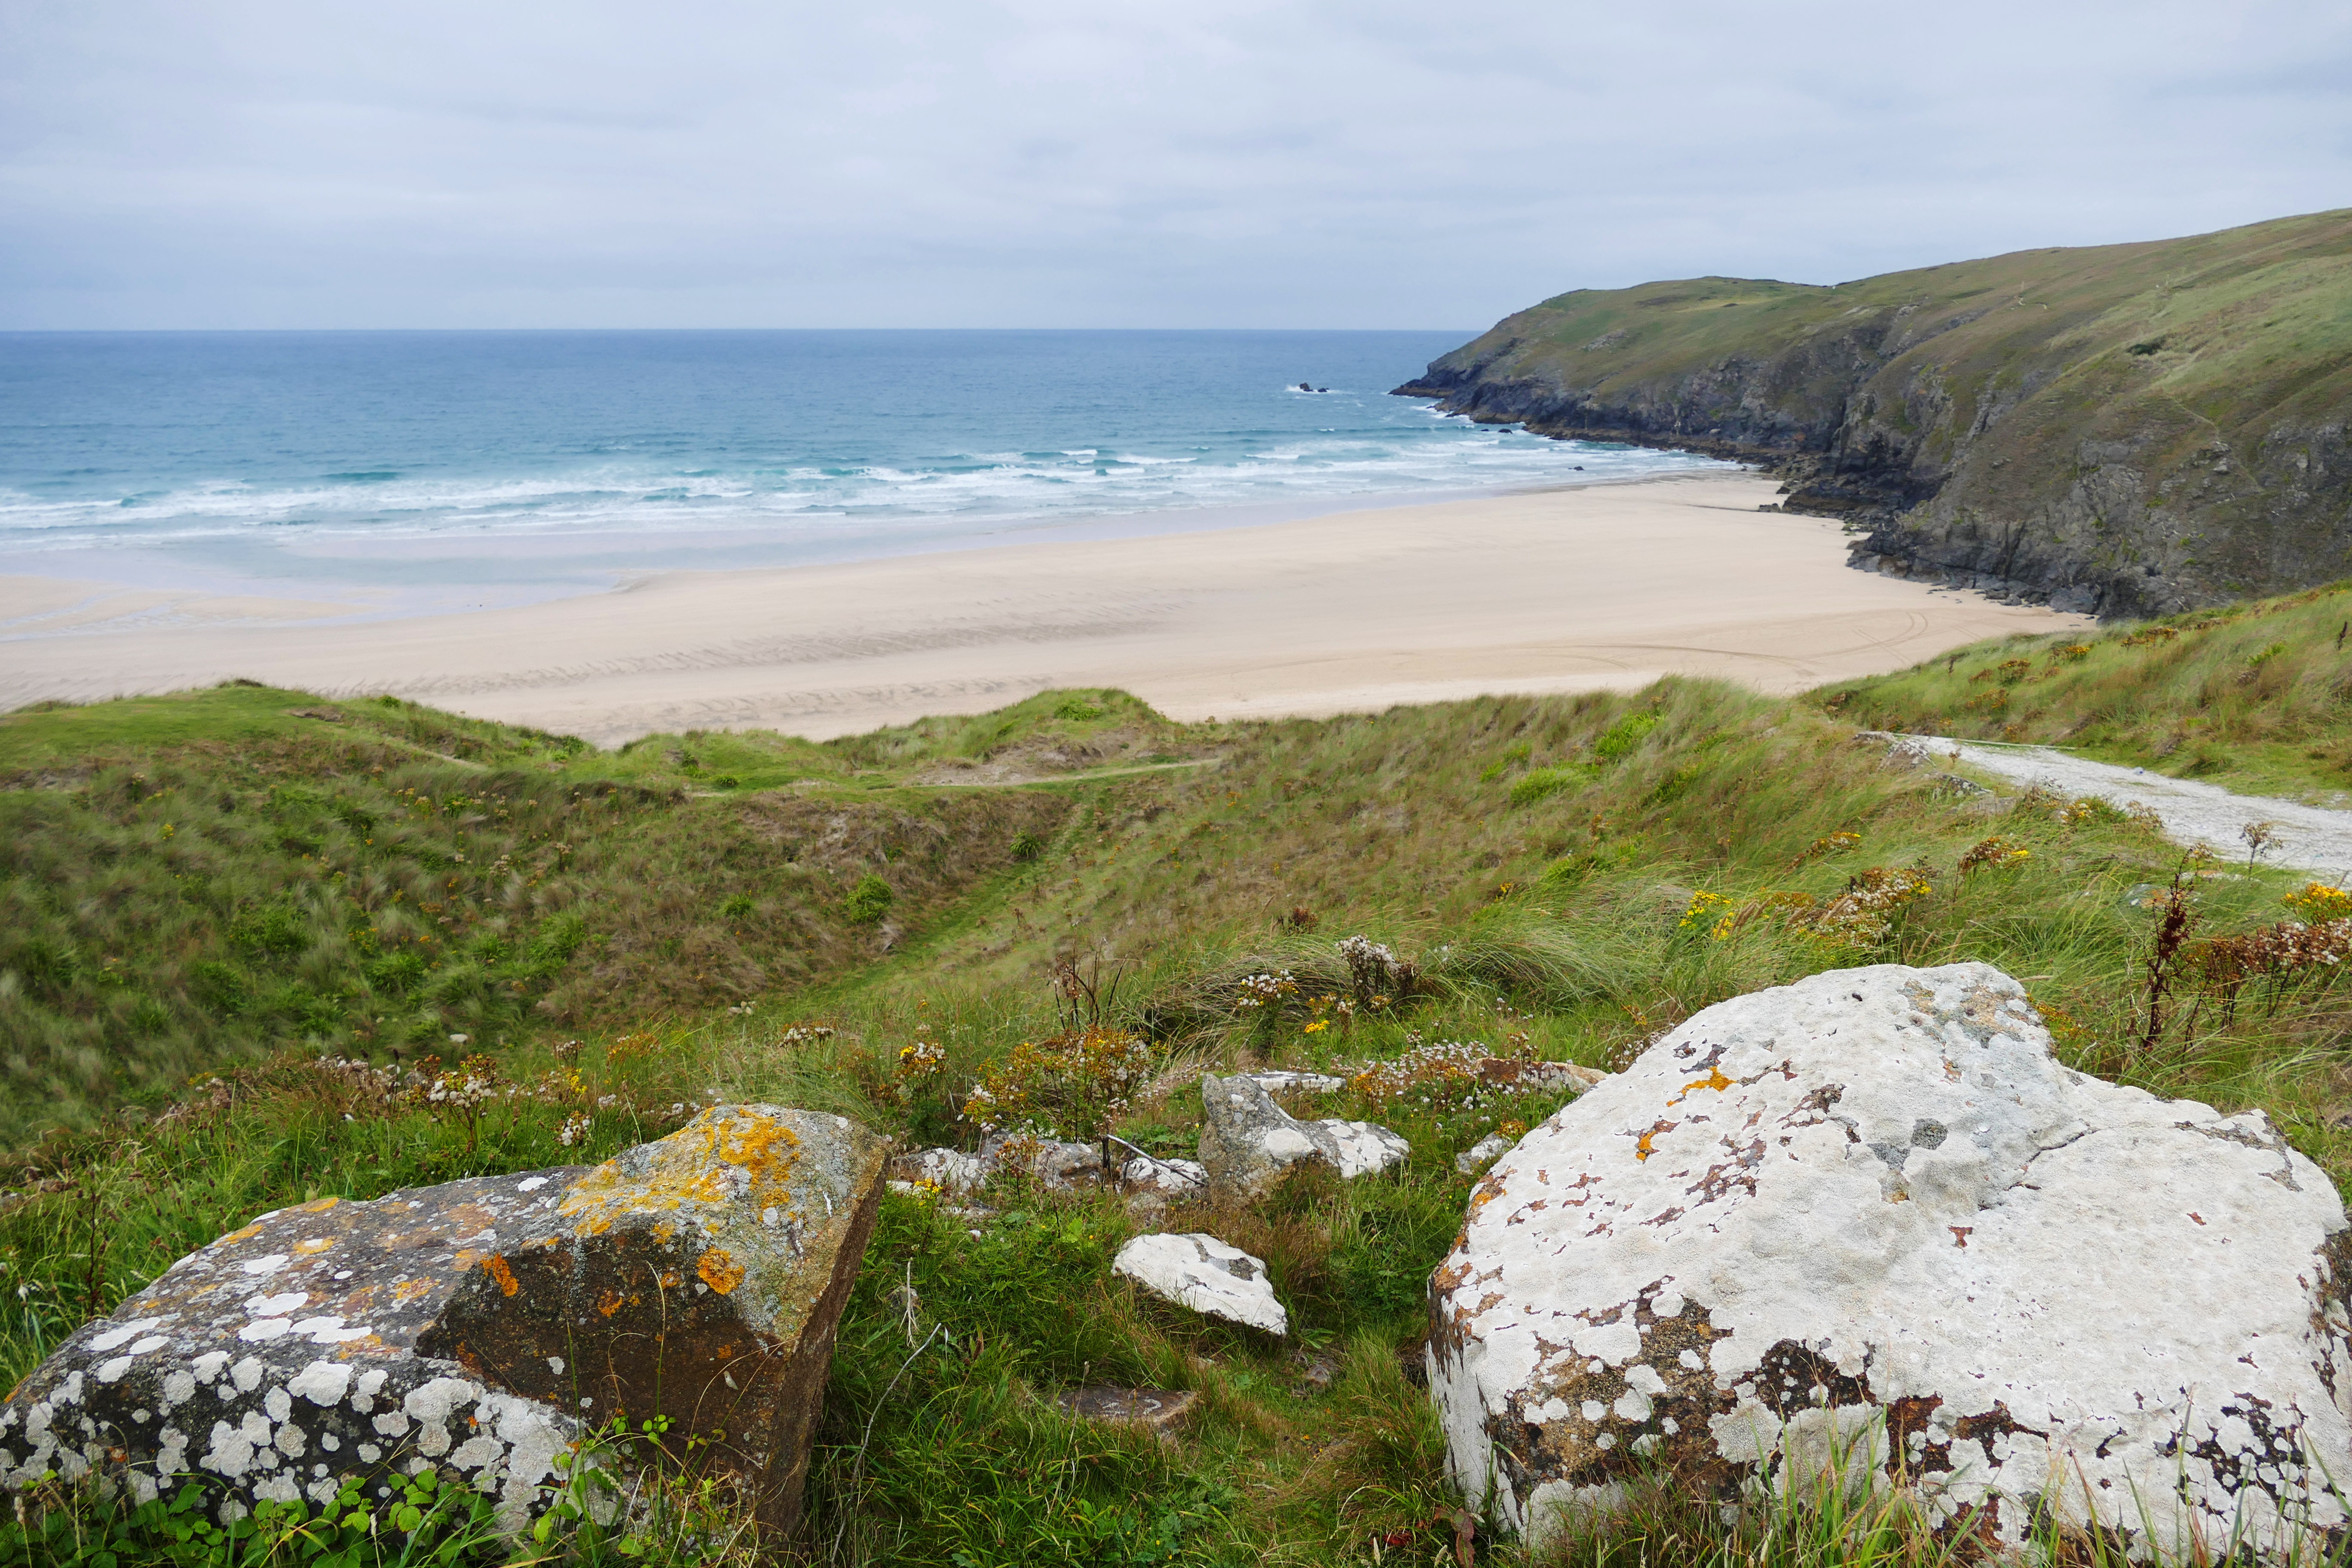
beach, landscape, sea, coast, water, nature, outdoor, sand, rock, ocean, sky, sunshine, sun, shore, coastal, country, summer, vacation, travel, coastline, cliff, europe, cove, tranquil, natural, seascape, scenery, holiday, bay, blue, freedom, lifestyle, terrain, relaxing, england, dunes, fun, geology, plateau, british, britain, loch, cornwall, newquay, cape, happy holidays, landform, summer vacation, cornish, penhale sands, penhale, geographical feature